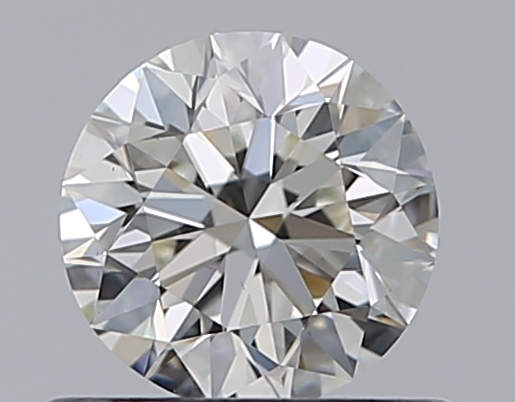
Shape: round
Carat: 0.5
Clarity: VVS2
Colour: J
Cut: EX
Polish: EX
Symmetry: EX
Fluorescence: F
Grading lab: GIA
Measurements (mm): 5.02 x 5.05 x 3.17